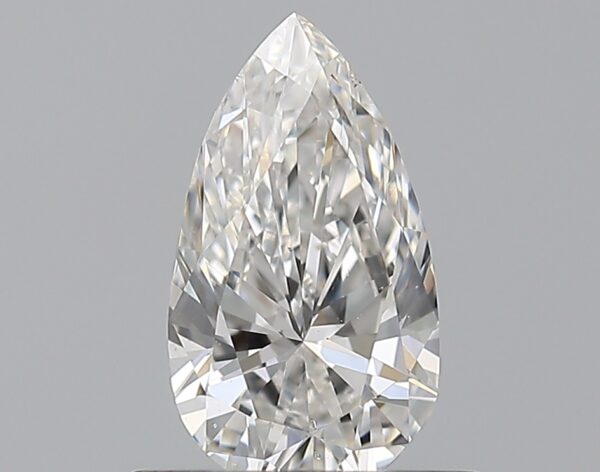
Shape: pear
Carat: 0.5
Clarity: SI1
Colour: E
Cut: VG
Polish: EX
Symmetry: GD
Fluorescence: N
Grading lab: GIA
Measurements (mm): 7.36 x 4.16 x 2.67